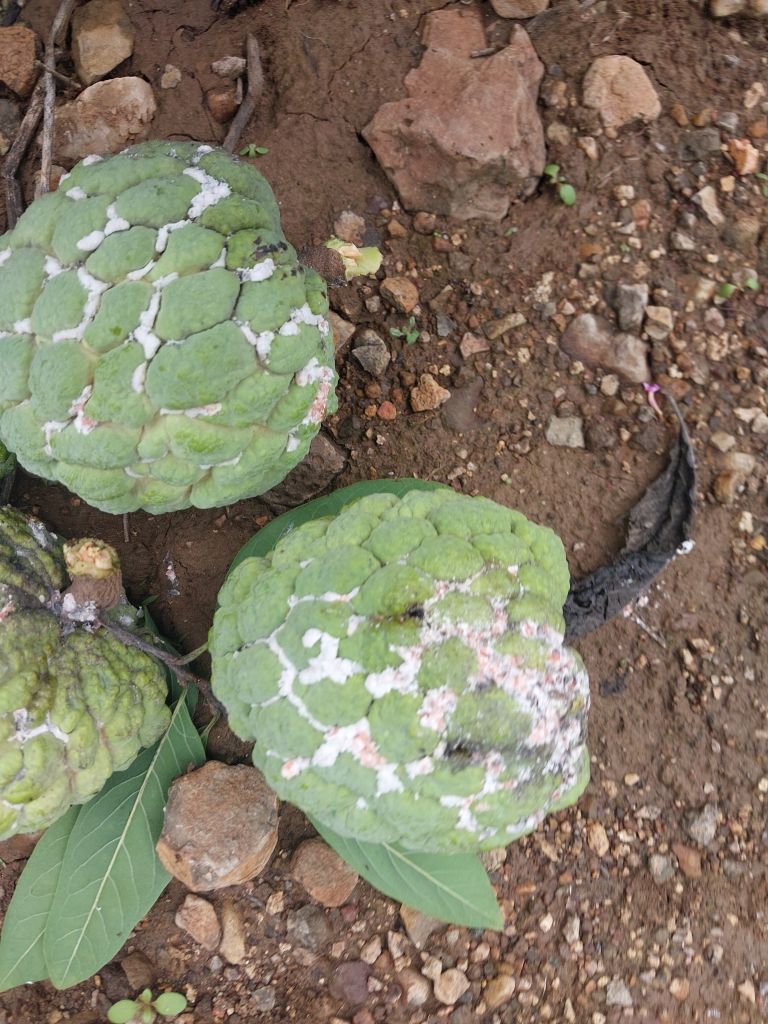
Disease label: Mealy Bug